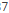
Number: 7